Pissuthnes

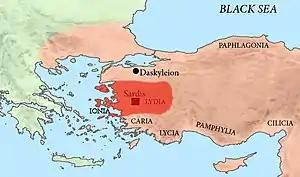
Pissuthnes was satrap of Lydia, including Ionia.

Pissuthnes, also known as Pissouthnes, (Old Persian: ; Ancient Greek: ) was an Achaemenid satrap of Lydia, which included Ionia, circa 440–415 BCE. His capital was Sardis. He was the son of Hystaspes, probably himself the son of Darius I, which shows his Persian origin and his membership of the Achaemenid dynasty. He held the satrapy for over twenty years, and became extremely rich as a consequence.